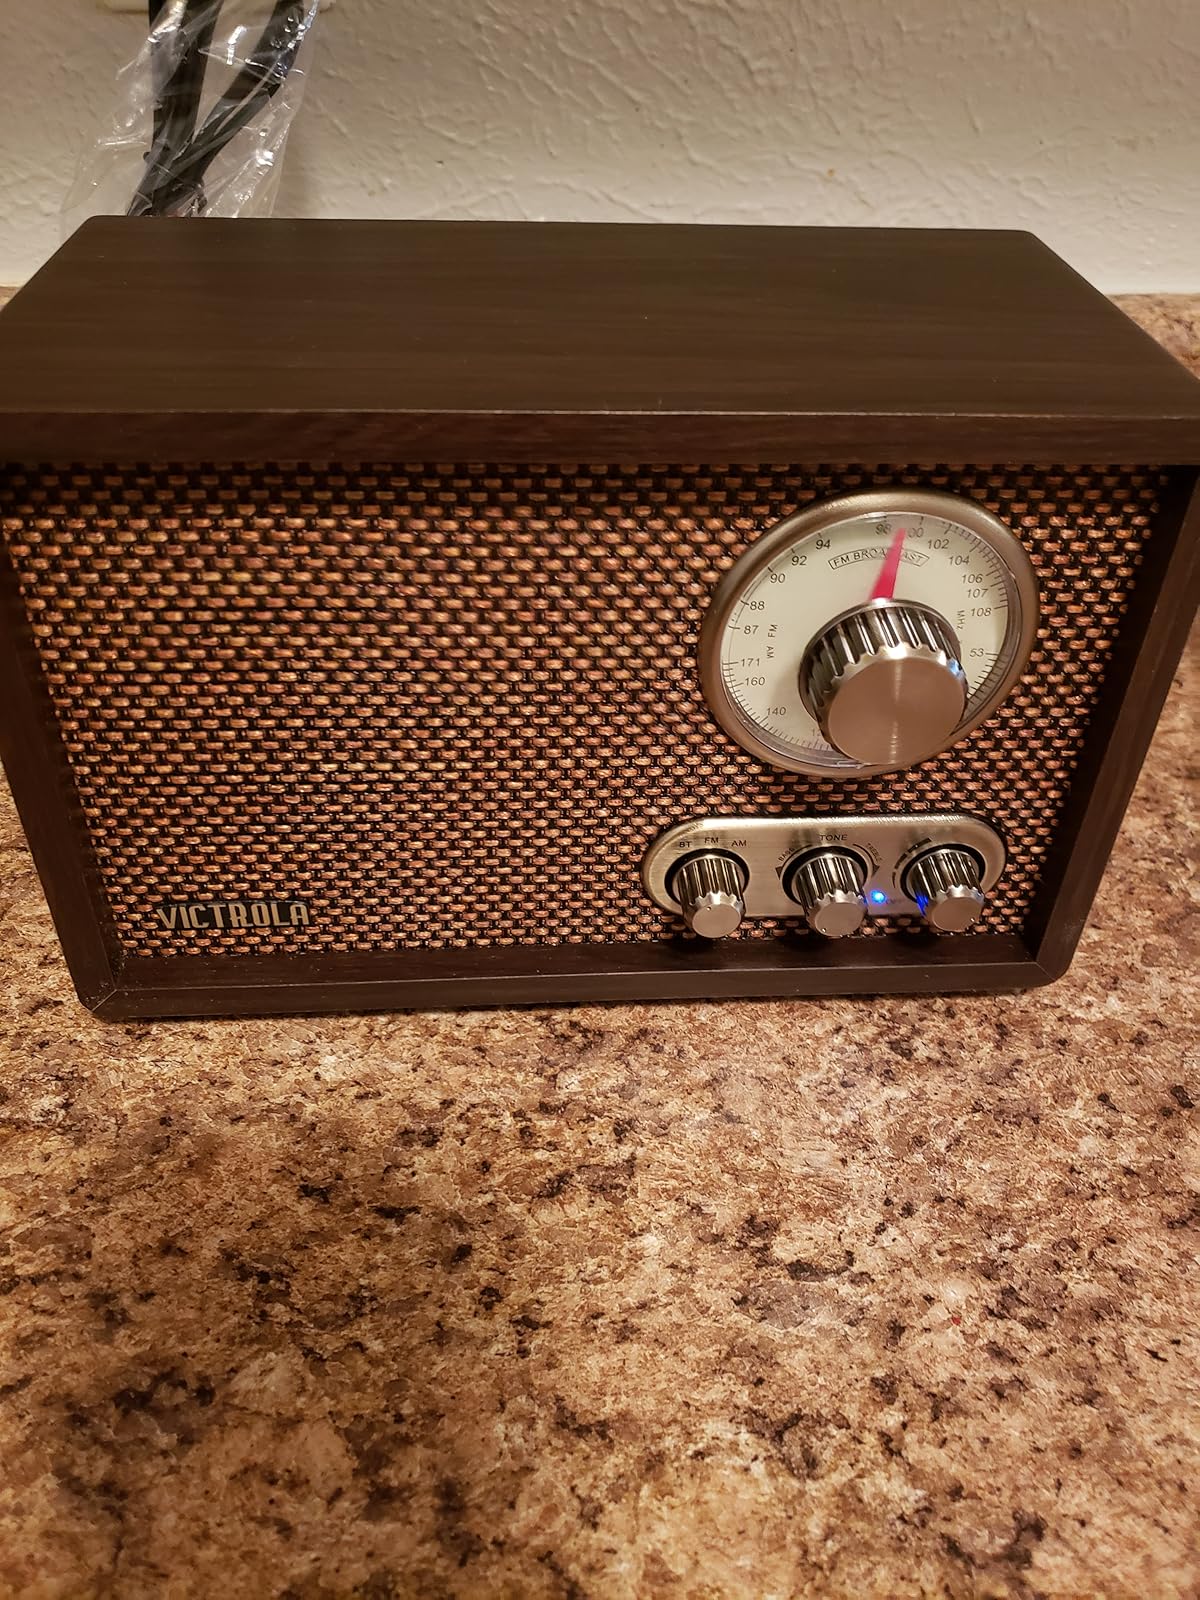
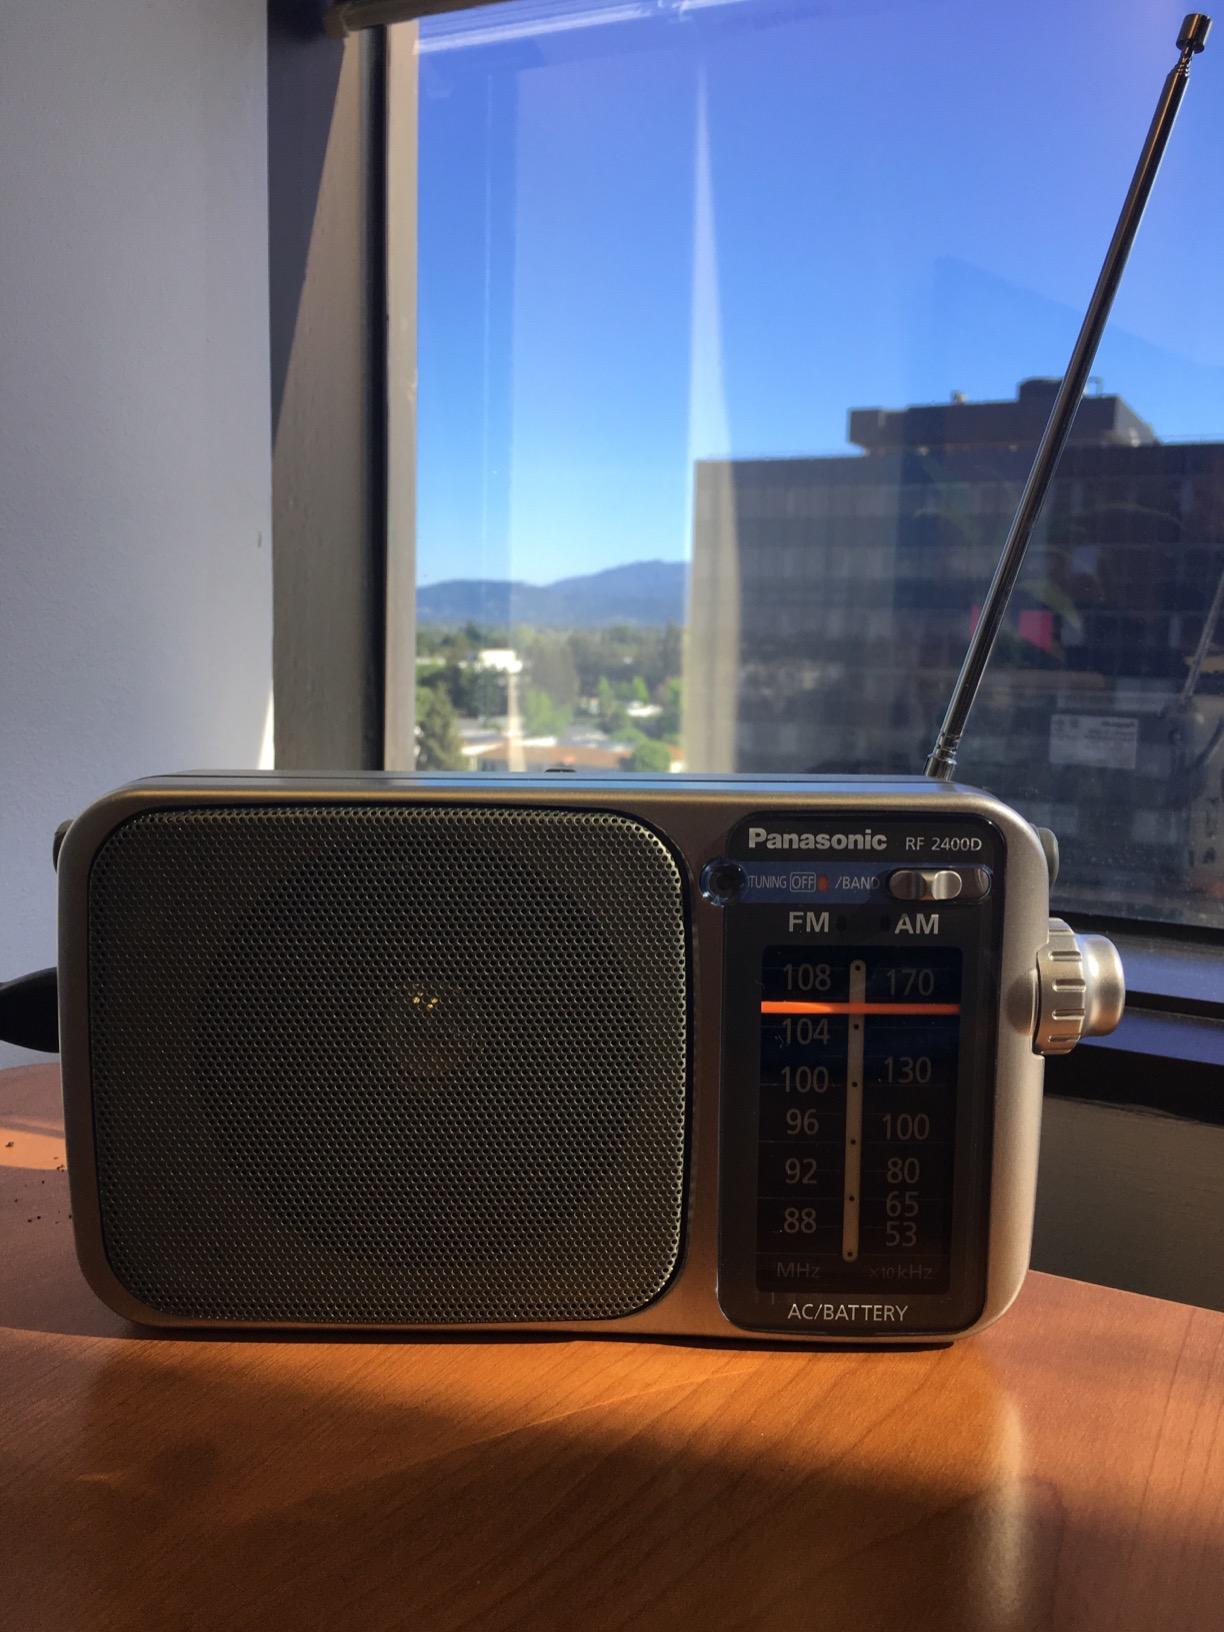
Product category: radio
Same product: no